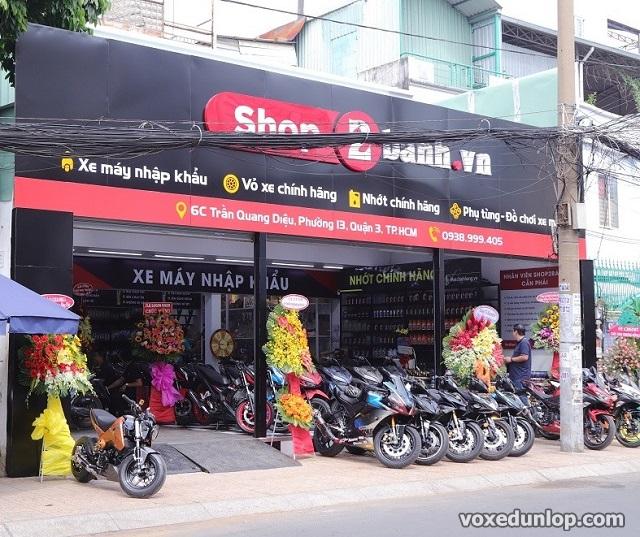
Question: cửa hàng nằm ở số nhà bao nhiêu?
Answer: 6c